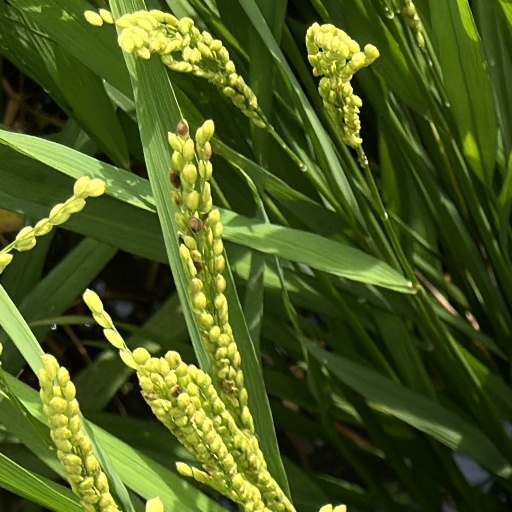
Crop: rice